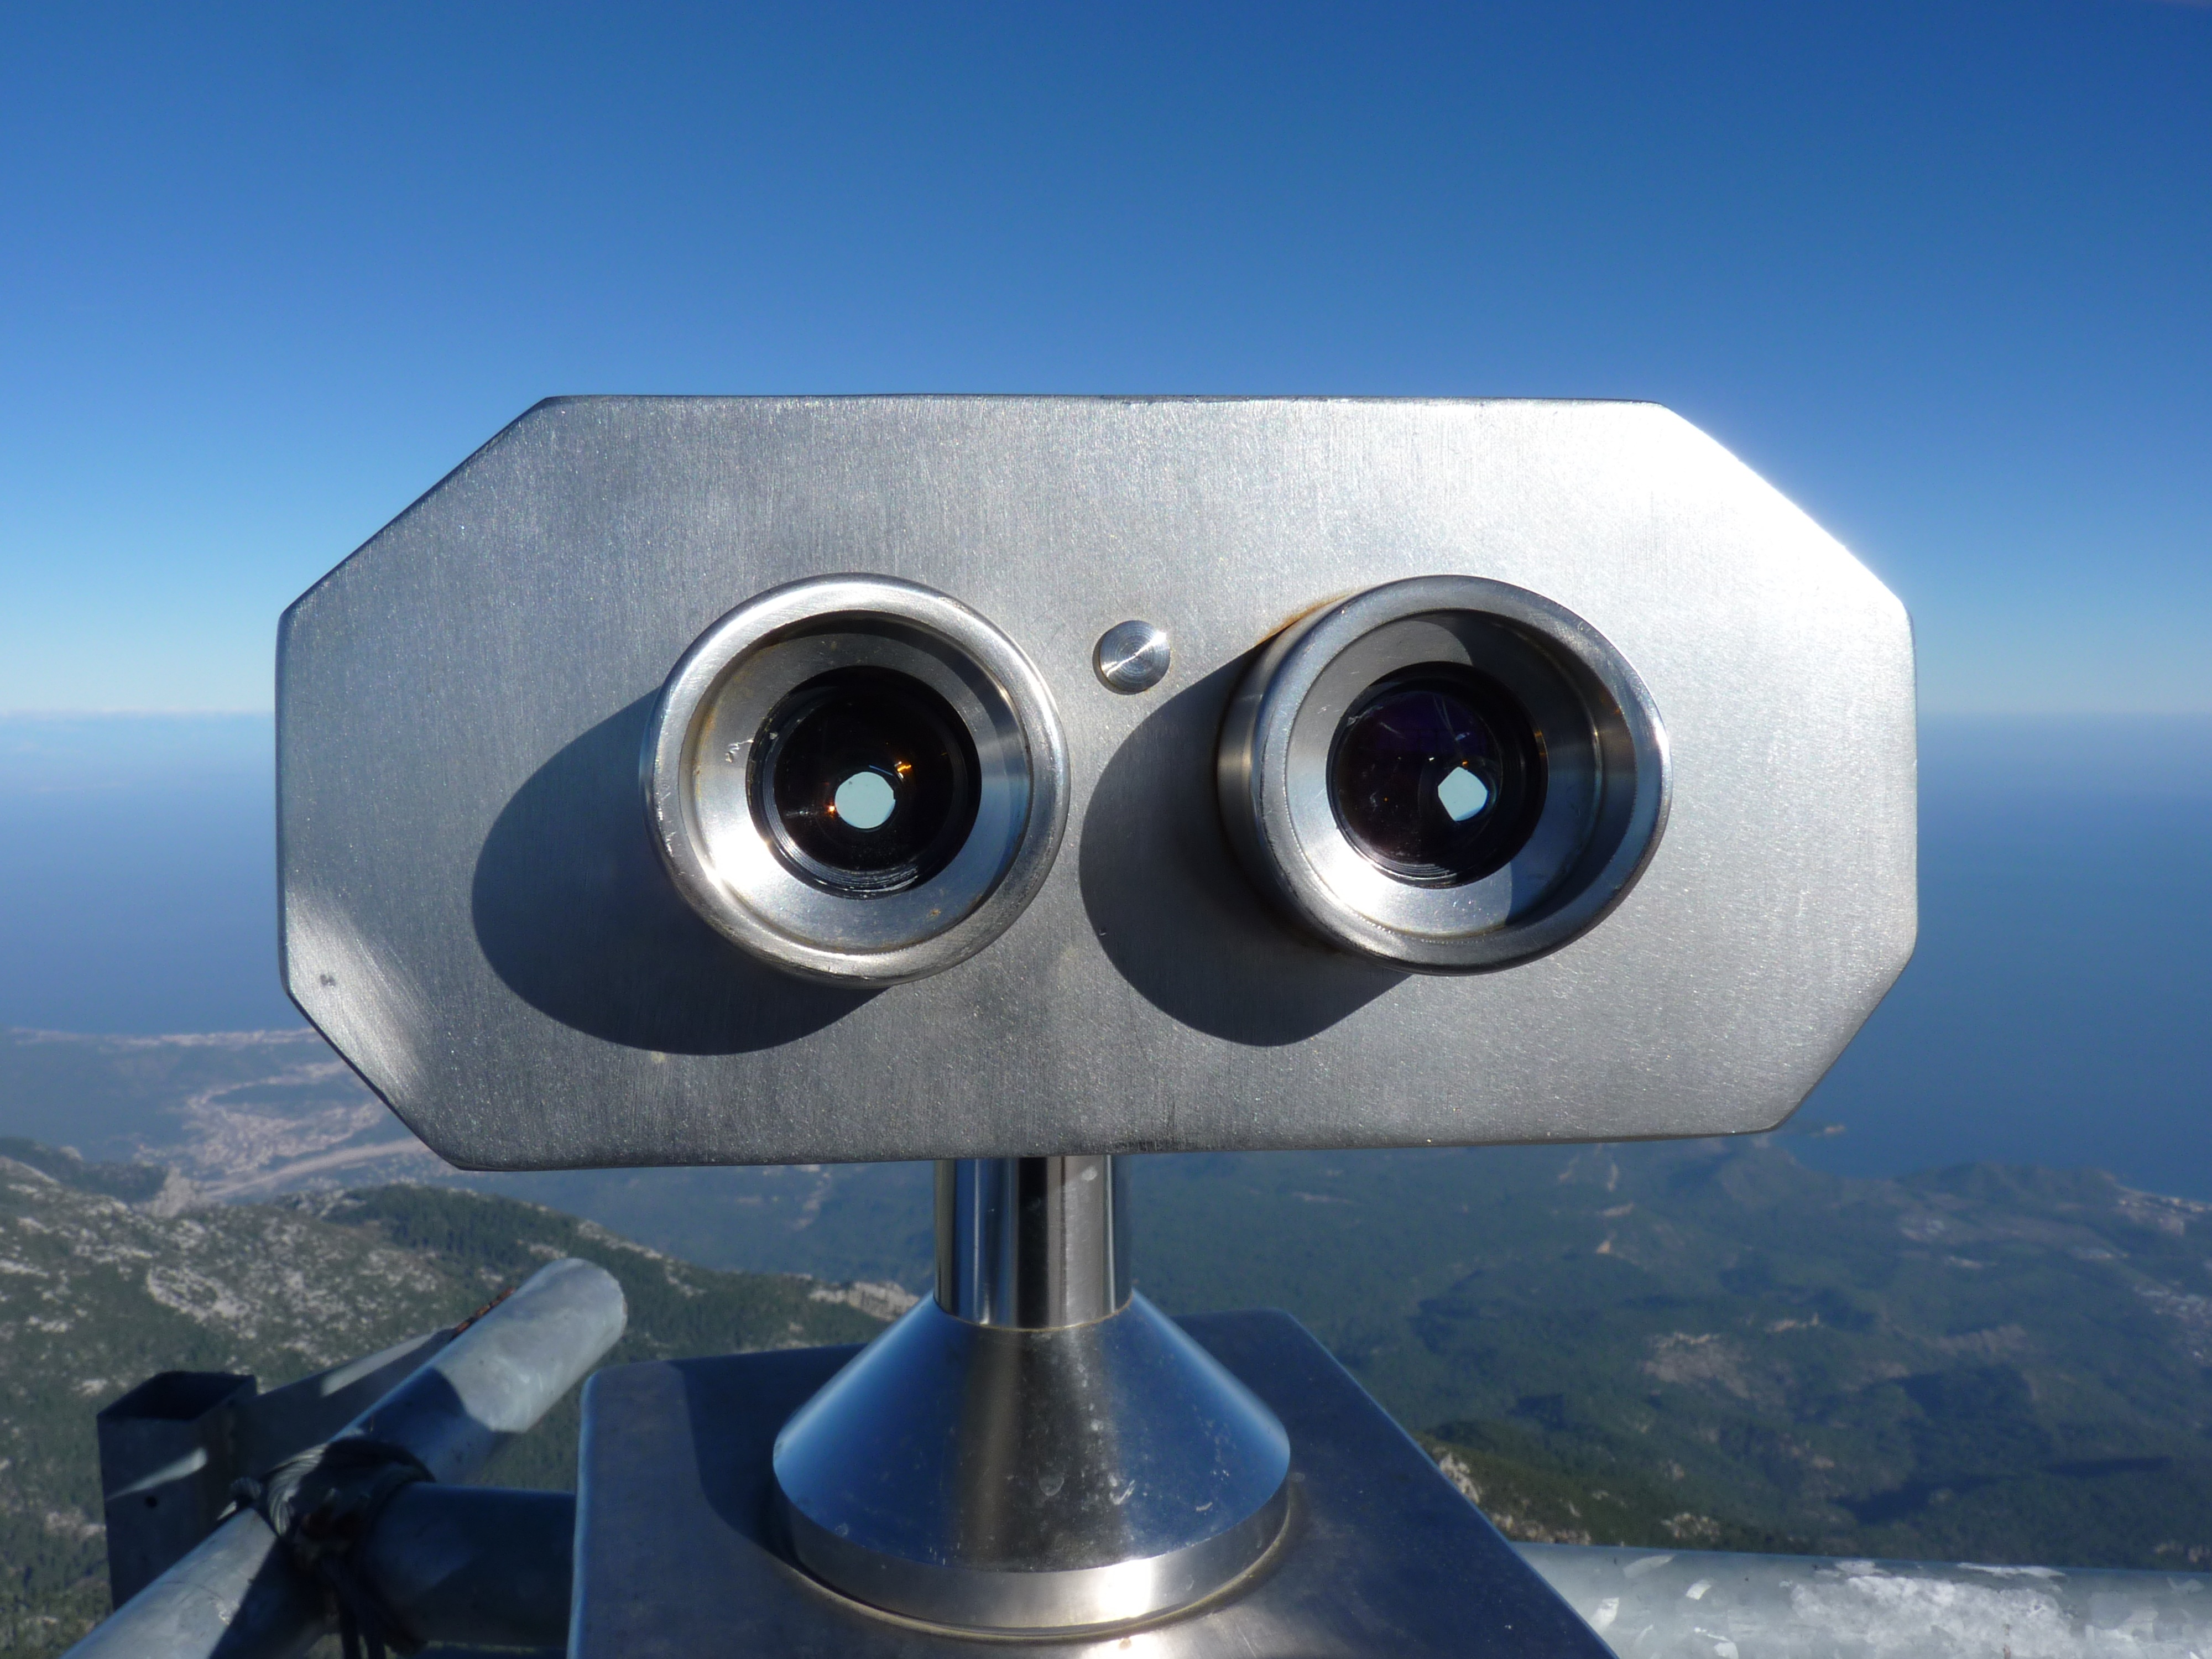
sea, technology, view, blue, mountains, turkey, outlook, wide, multimedia, binoculars, electronic device, optical instrument